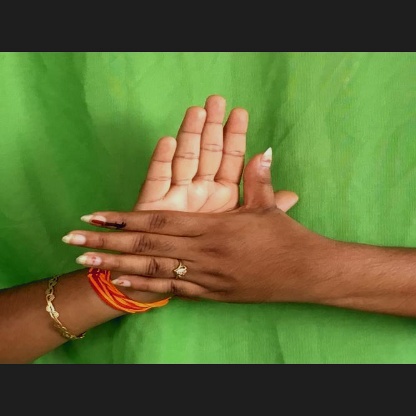
Mudra: Chakra